Monte Viso Tunnel

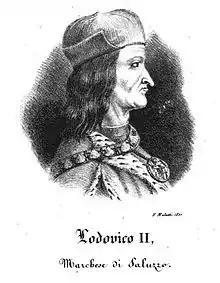
Ludovico II Del Vasto, Marquis of Saluzzo, commissioner of the work

The creation of this work was born from the decision of its promoter, Marquis of Saluzzo Ludovico II Del Vasto. With a philosophical and hostile political orientation at the House of Savoy that threatened the autonomy of his marquisate, he signed an agreement with the king of the Kingdom of Naples, René of Anjou, who was also the Count of Provence, and was therefore a vassal of the king of France Louis XI.